Féerie

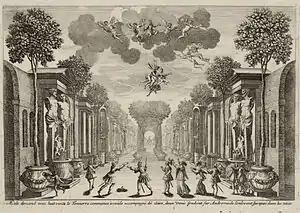
A scene from the original production of Corneille's "Andromède", a precursor of the "féerie"

"Féeries" used a fairy-tale aesthetic to combine theatre with music, dances, mime, acrobatics, and especially spectacular visual effects created by innovative stage machinery, such as trap doors, smoke machines, and quickly changeable sets. Songs always appeared, usually featuring new lyrics to familiar melodies. Transformation scenes, in which a scene would change as if by magic in full view of the audience, were an important component of the style; until 1830, nearly all scene changes in "féeries" were full-view transformations. The last transformation in a "féerie", accompanied by a flourish of music, led to the apotheosis: a grand final stage picture, usually involving beautiful supernumeraries descending from the sky or suspended on wires.